Adolf von Liebenberg

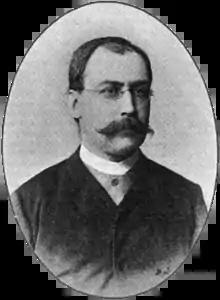
Adolf von Liebenberg

Ritter Adolf von Liebenberg or Liebenberg von Zsittin (September 15, 1851, in Como, Lombardy, Austrian Empire – May 6, 1920, in Vienna) was an Austrian agriculturalist and researcher into crop production ("Getreidewissenschaftler, Agrarfachmann"). He taught at Königsberg University and Vienna.